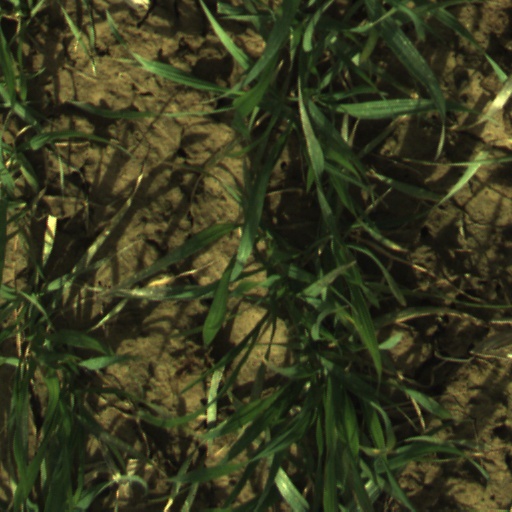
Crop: wheat